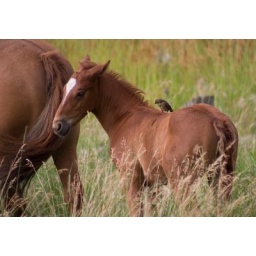
Young horse gets annoyed by bird on his back.